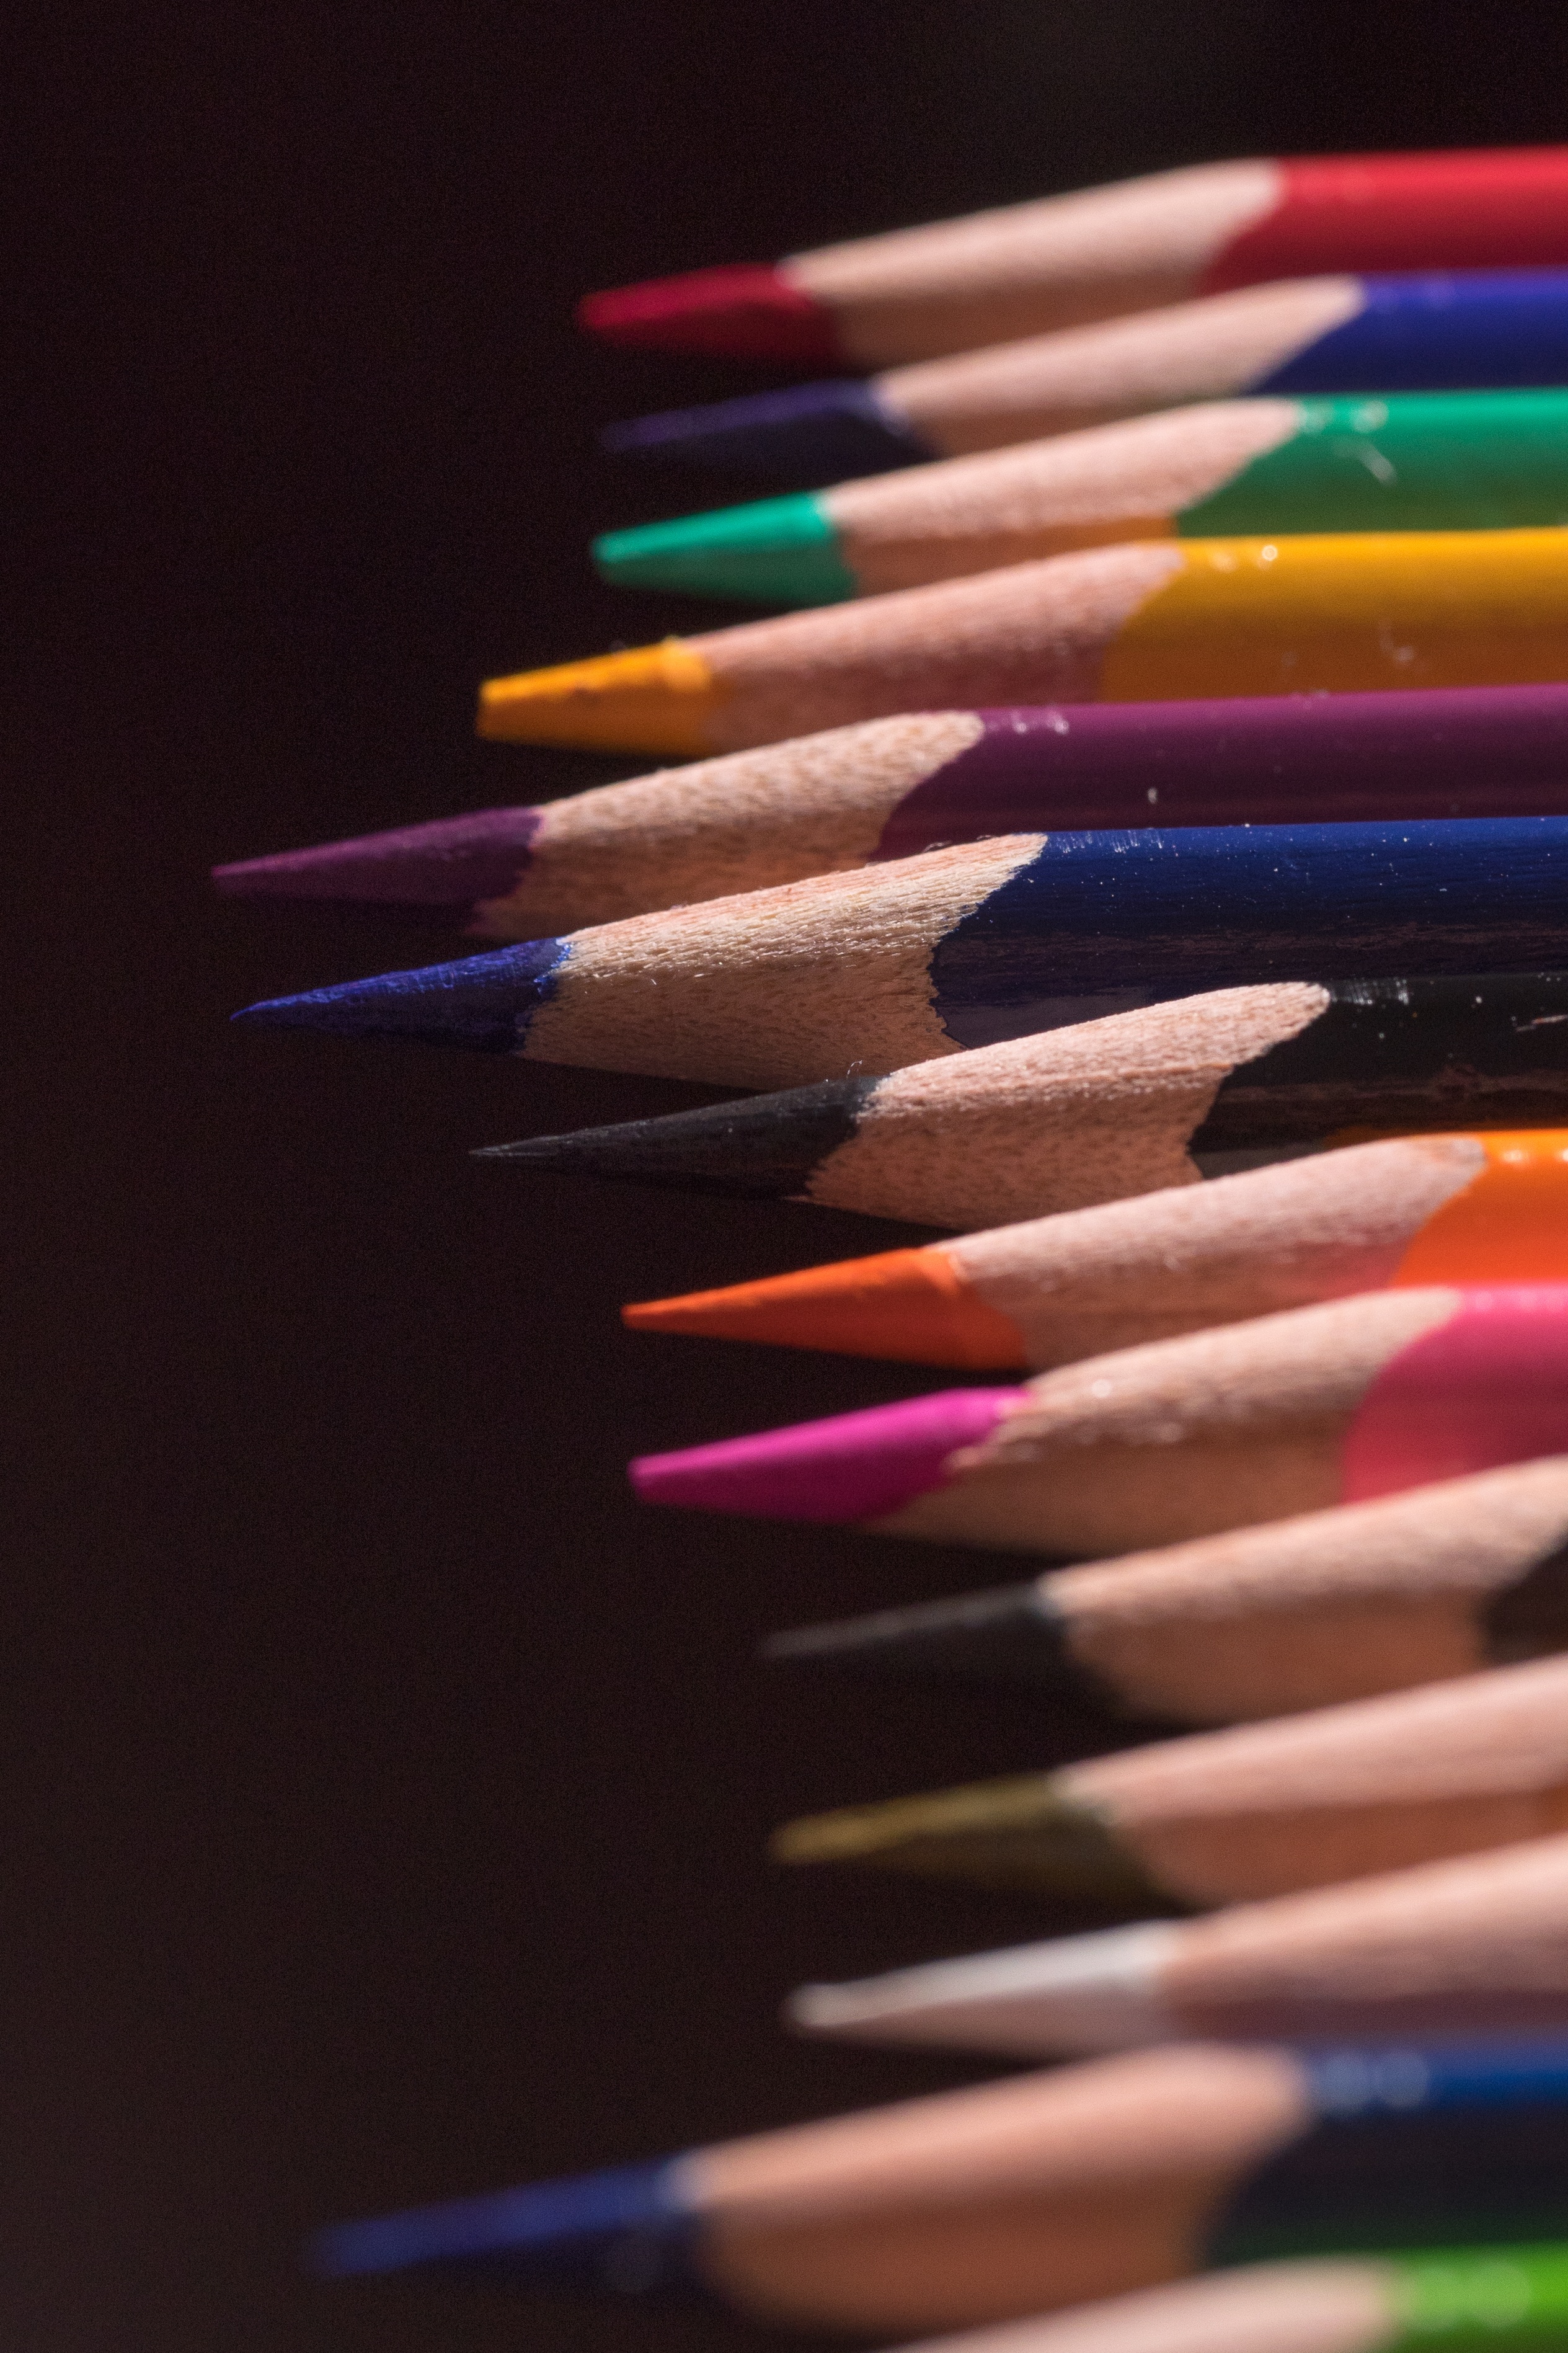
hand, pencil, line, color, macro, office, paint, colorful, close, close up, children, pens, match, kindergarten, school, crayons, draw, leave, pointed, colored pencils, graphic design, colour pencils, wooden pegs, writing accessories, color series